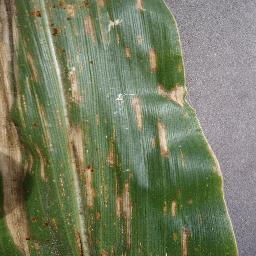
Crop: corn
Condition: (maize)_cercospora_spot_gray_spot